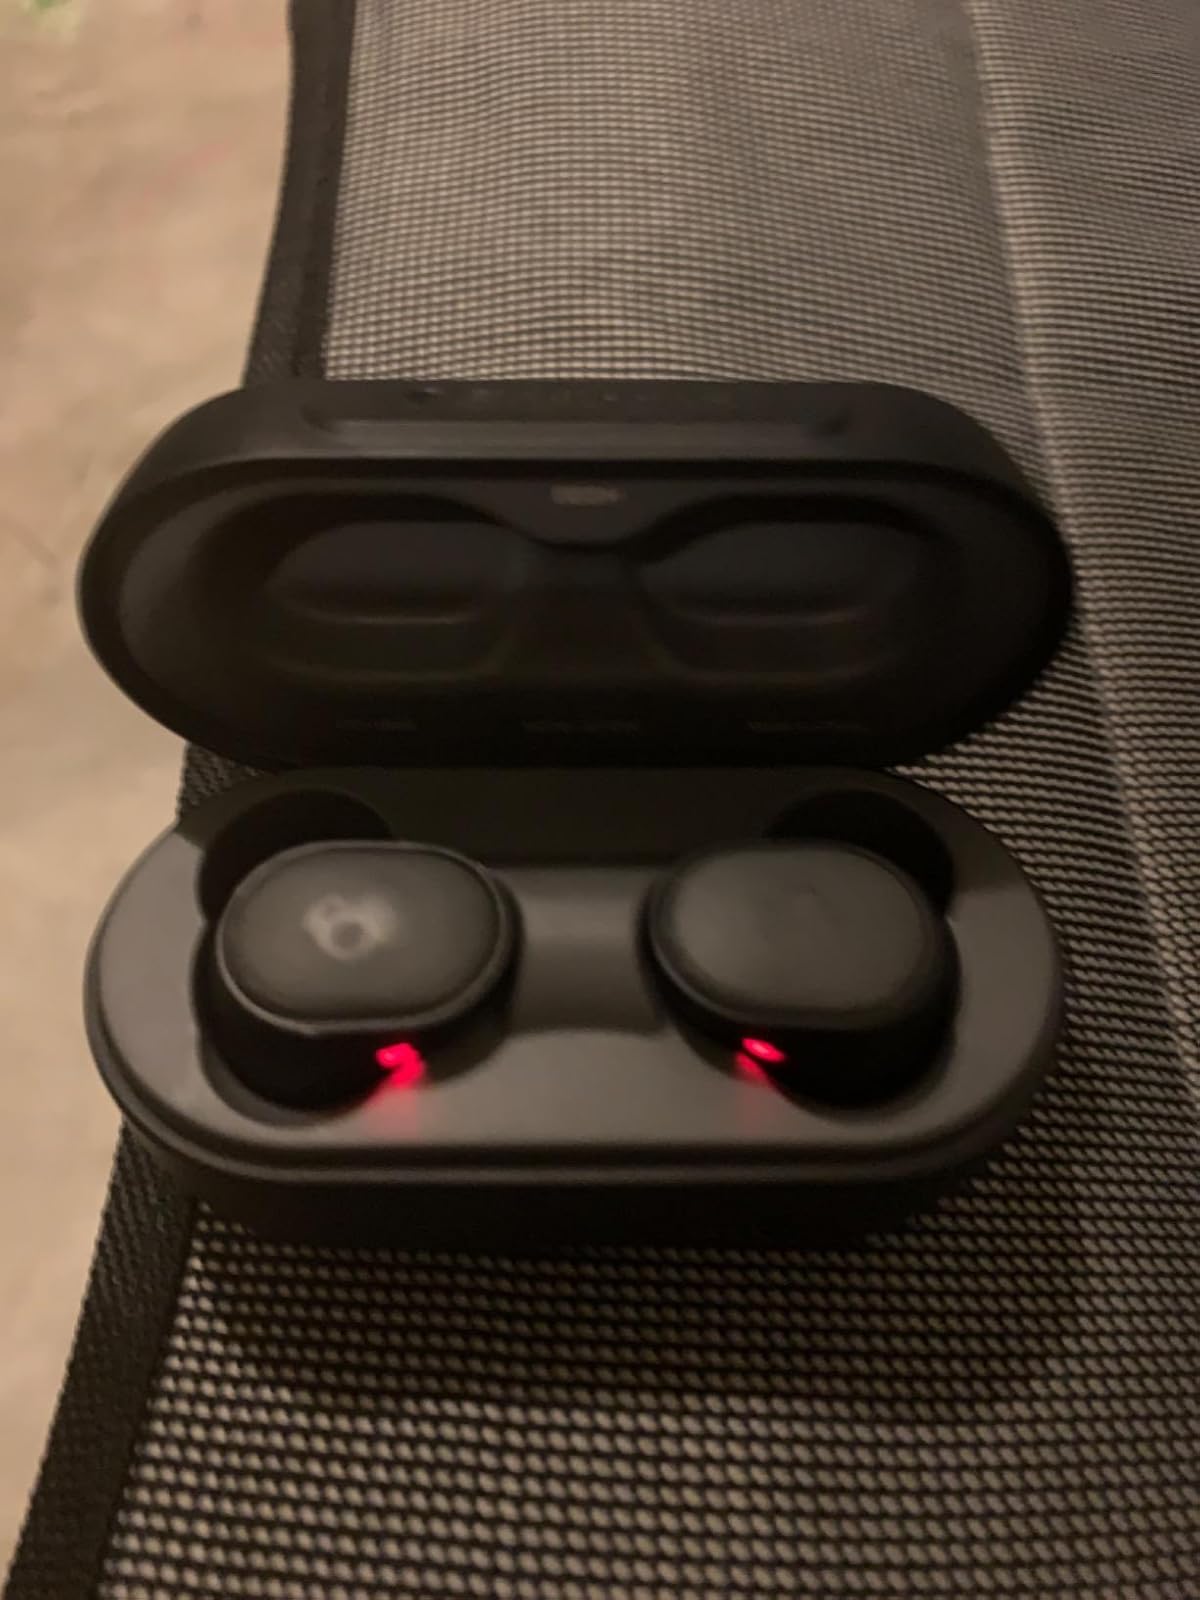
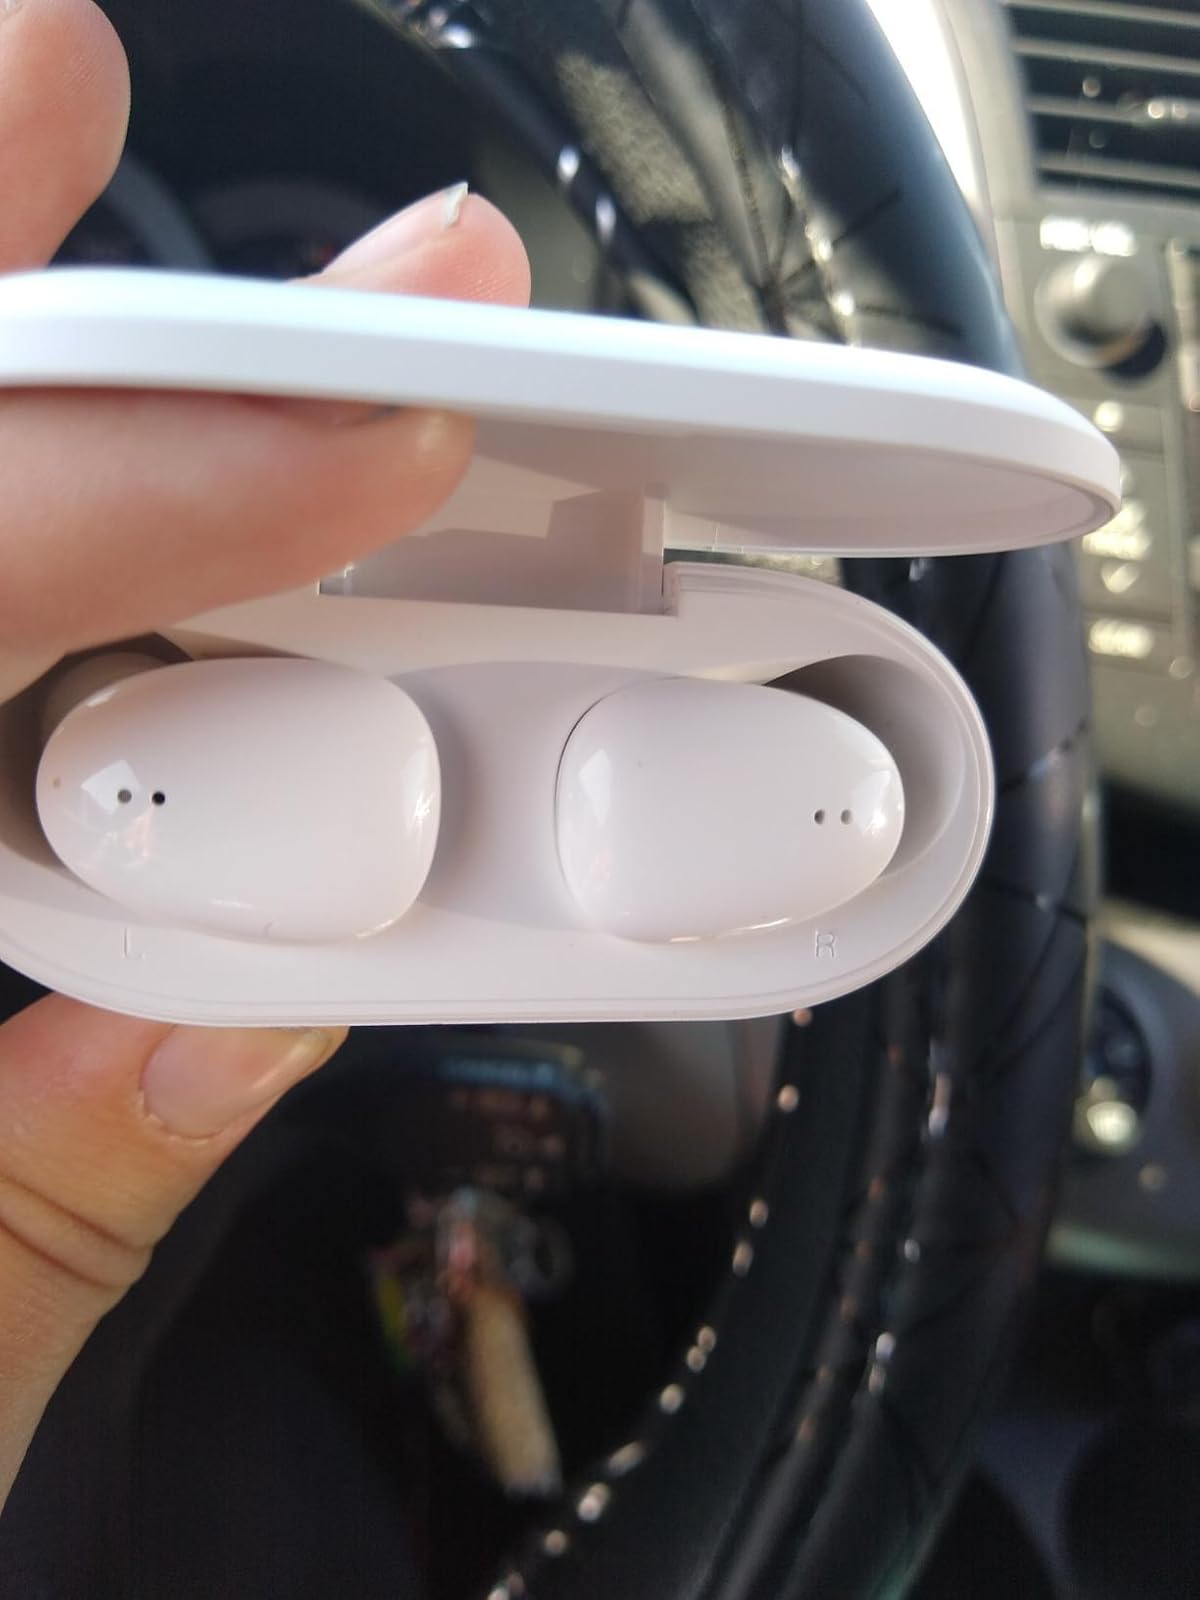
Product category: earbuds
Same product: no